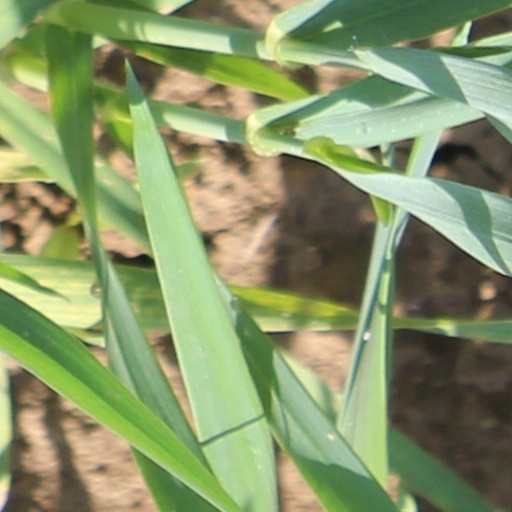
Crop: wheat